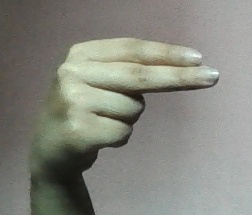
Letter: ain